Poems for the Hazara

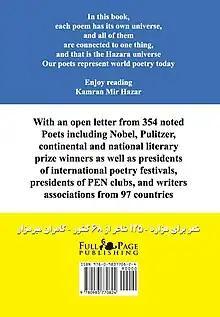

Poems for the Hazara is a multilingual poetry anthology and a collaborative poem composed of the works of one hundred twenty five internationally recognized poets from sixty-eight countries. Poems in this book are in English, Spanish, Catalan, Japanese, Norwegian, Turkish, Hazaragi, Italian, Greek, German, Irish, Hebrew, Romanian, French, Armenian, Hungarian and Portuguese. All non-English poems have been translated into English. "Poems for the Hazara" includes the poetry anthology and a collaborative poem (Collaborative poetry) featuring contributions from 23 international poets. An open letter from 354 celebrated poets including Nobel, Pulitzer, continental and national literary prize winners as well as presidents of PEN clubs, and writers associations from 97 countries is included at the end. This letter is addressed to world leaders in support of the Hazara people. The executive editor is Hazara poet, journalist and human rights activist, Kamran Mir Hazar.